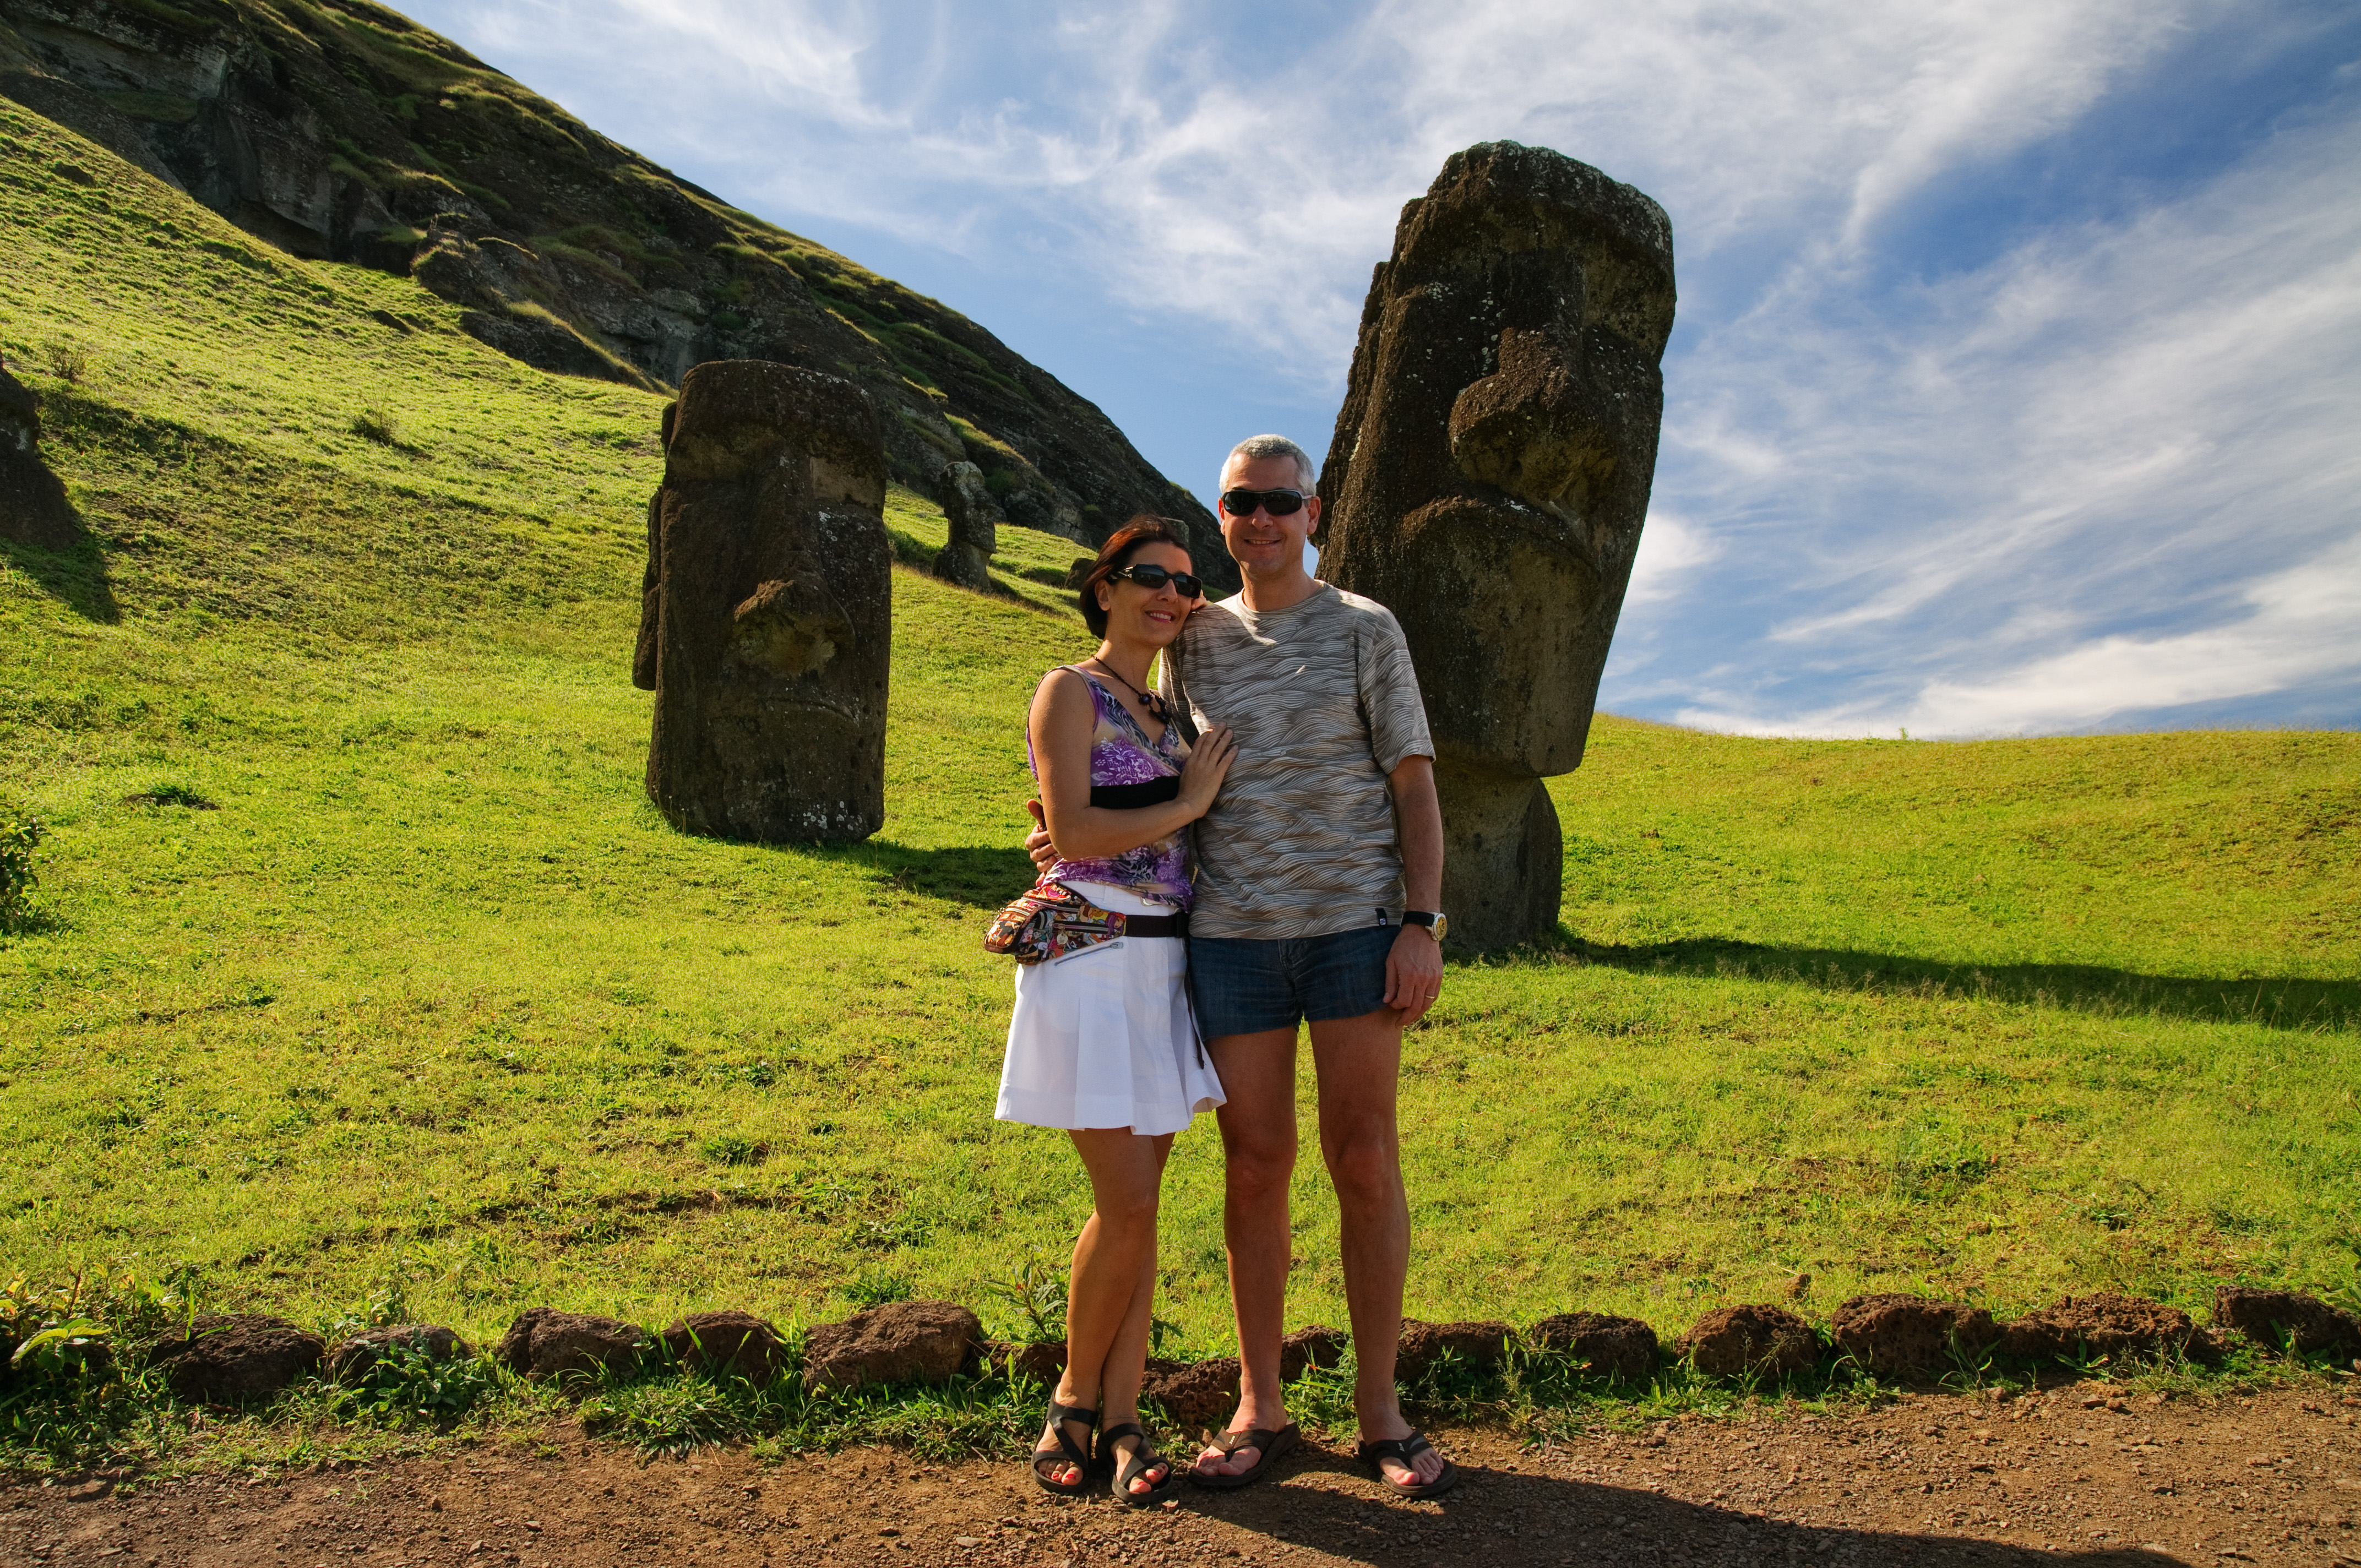
rock, walking, mountain, hiking, meadow, hill, adventure, mountain range, vacation, travel, nikon, chile, d300, easterisland, rapanui, isoladipasqua, rural area, mountainous landforms